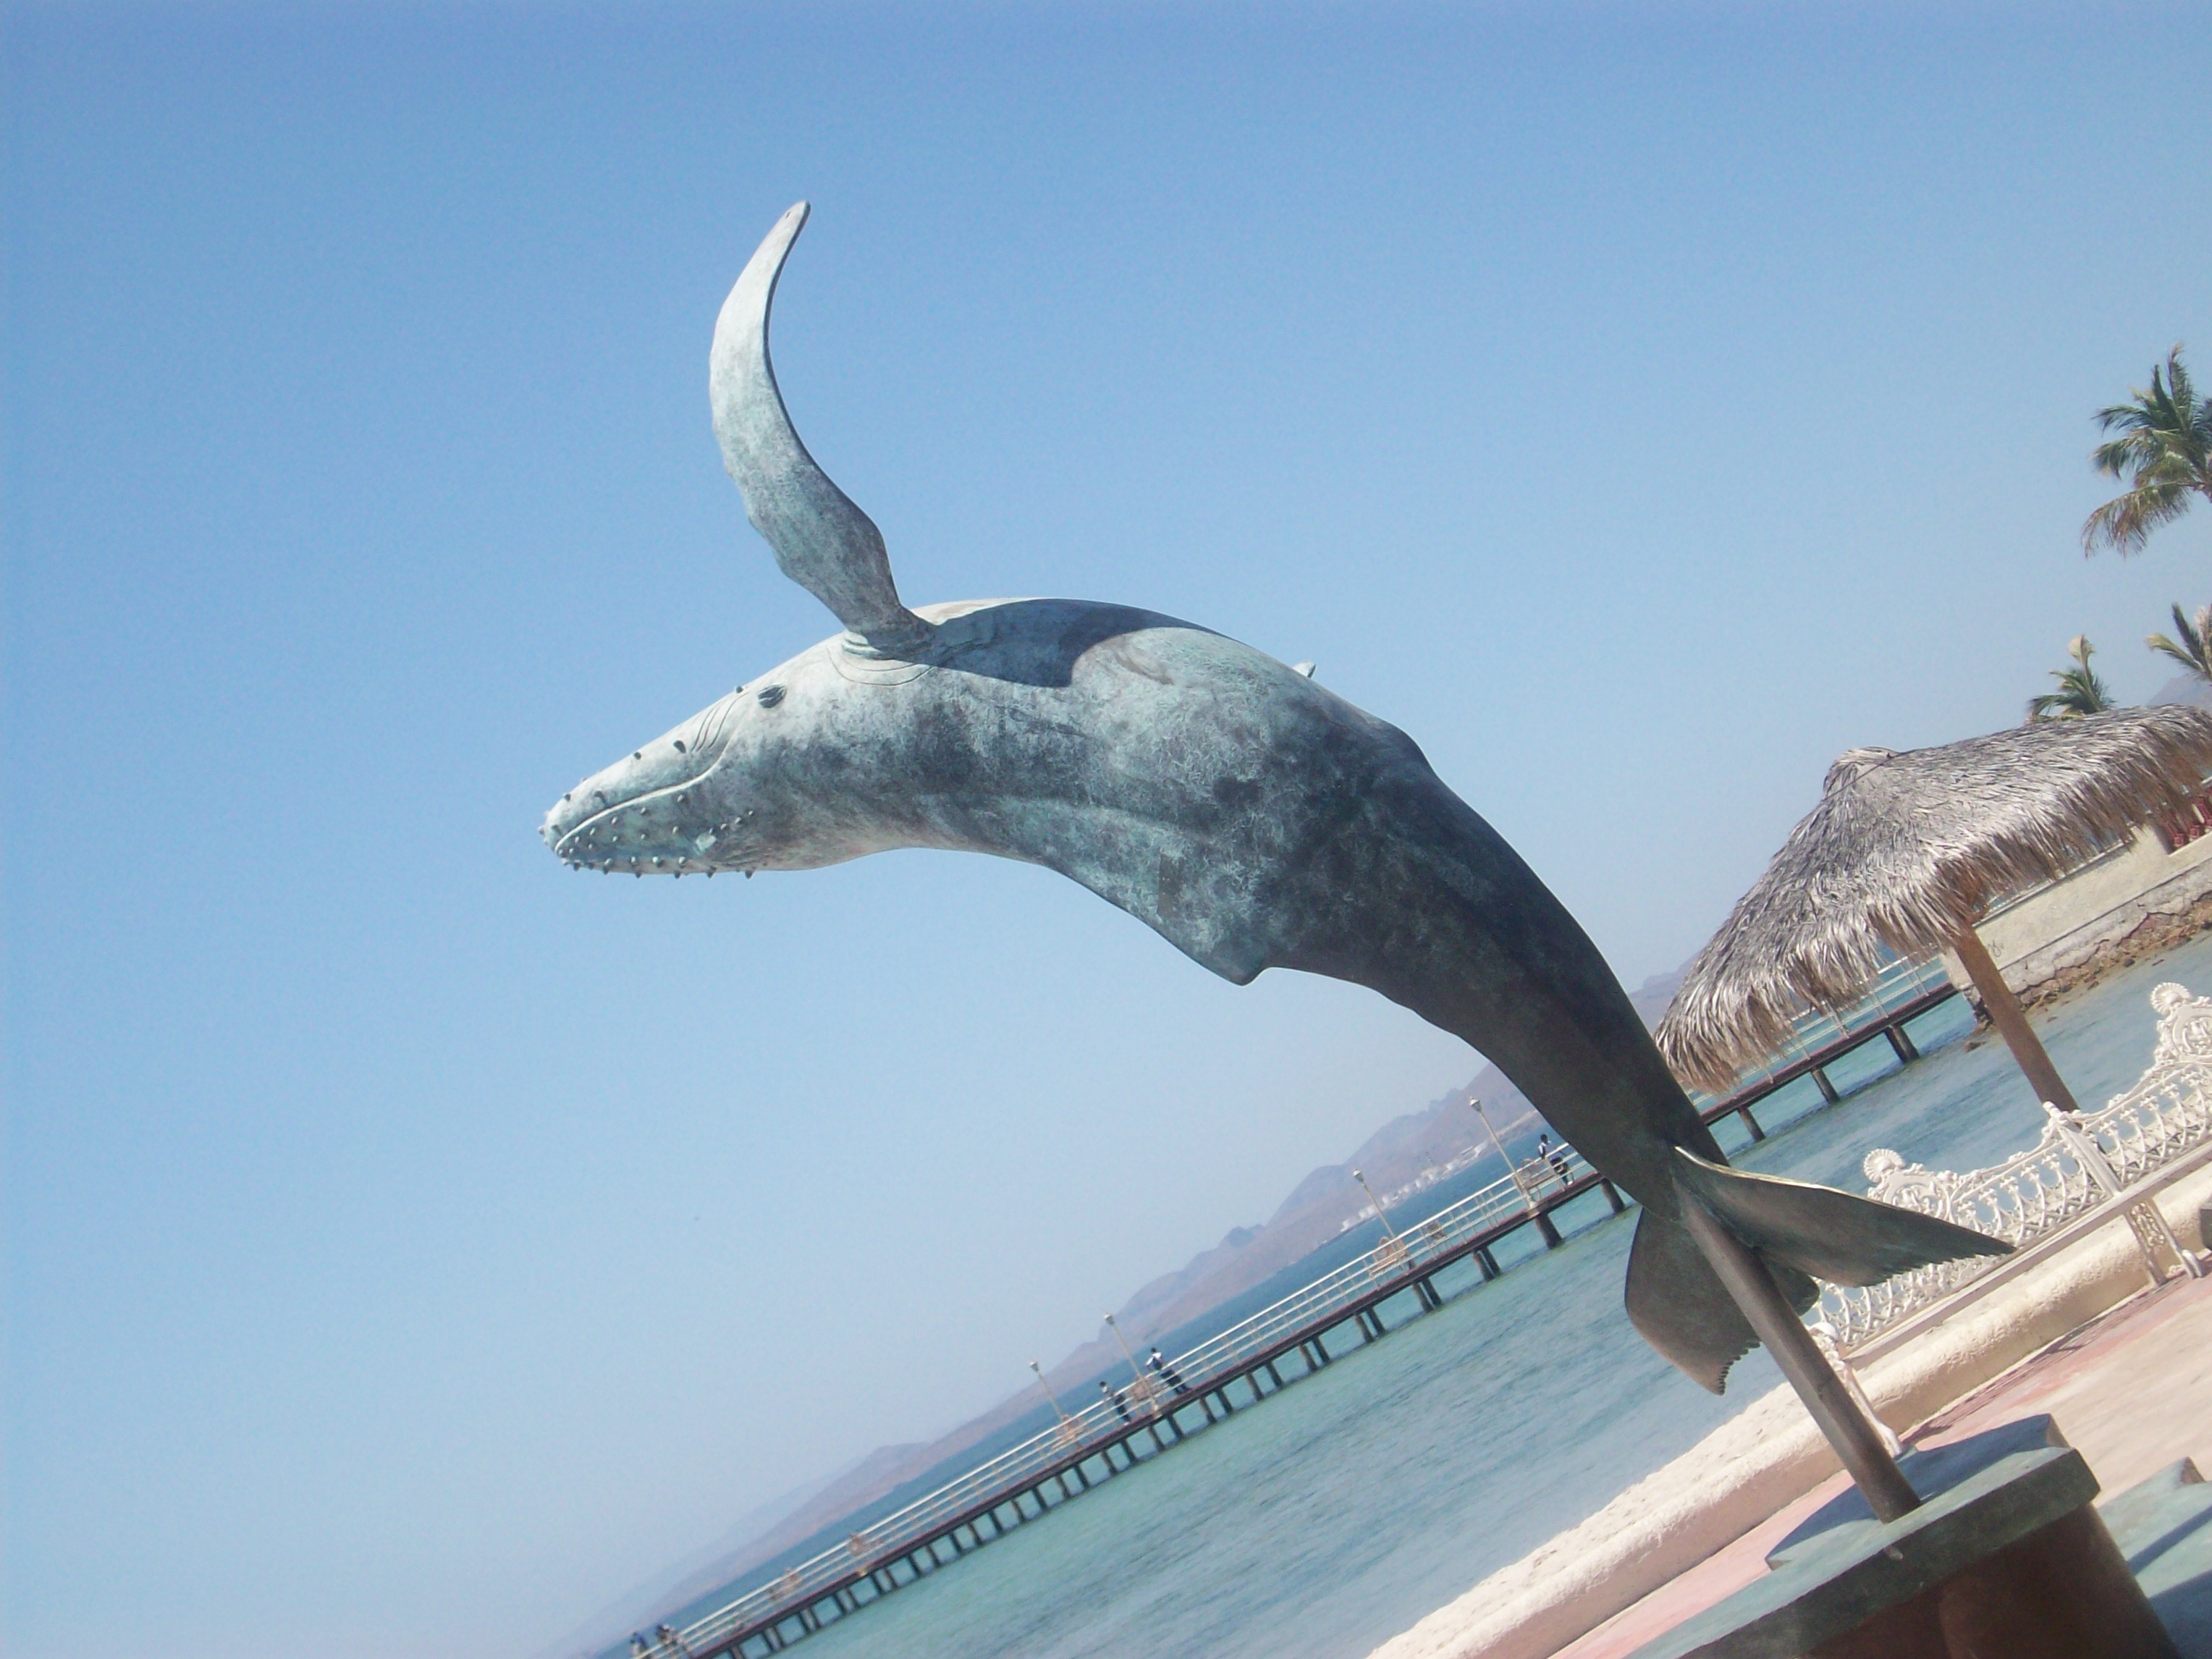
sea, animal, statue, sculpture, mexico, whale, marine mammal, la paz